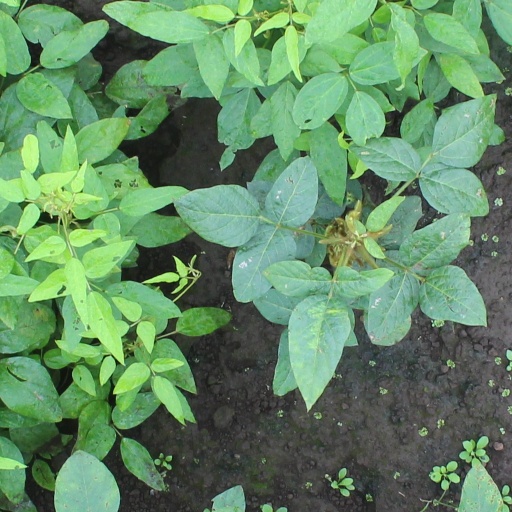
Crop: soybean